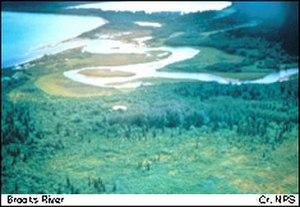
Le Brooks River Archeological District est un district historique américain situé dans le borough de Lake and Peninsula, en Alaska. Protégé au sein des parc national et réserve de Katmai, il est inscrit au Registre national des lieux historiques depuis le 14 février 1978 et classé National Historic Landmark depuis le 19 avril 1993.